Environmentally friendly

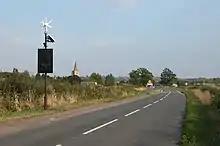
Environmentally friendly speed warning powered by solar and wind power.

Environment friendly processes, or environmental-friendly processes (also referred to as eco-friendly, nature-friendly, and green), are sustainability and marketing terms referring to goods and services, laws, guidelines and policies that claim reduced, minimal, or no harm upon ecosystems or the environment.